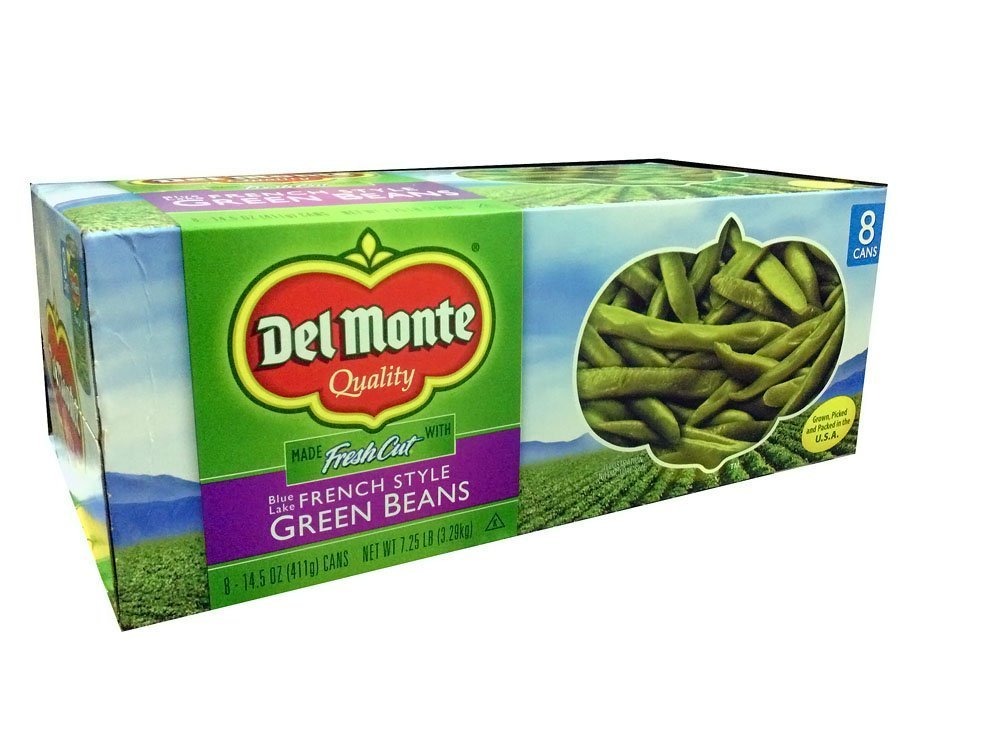
Item Name: Del Monte French Style Cut Green Beans Cans, 7.25-Pound
Value: 116.0
Unit: Ounce

Price: 8.885